Wildlife of Madagascar

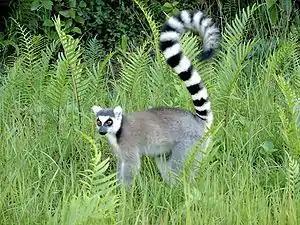
A ring-tailed lemur ("Lemur catta"), the most familiar of Madagascar's numerous species of lemur.

The composition of Madagascar's wildlife reflects the fact that the island has been isolated for about 88 million years. The prehistoric breakup of the supercontinent Gondwana separated the Madagascar-Antarctica-India landmass from the Africa-South America landmass around 135 million years ago. Madagascar later split from India about 88 million years ago, allowing plants and animals on the island to evolve in relative isolation.